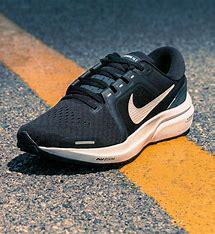
Brand: Nike
Model: Vomero 17